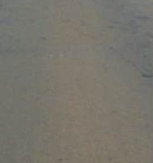
Surface type: asphalt